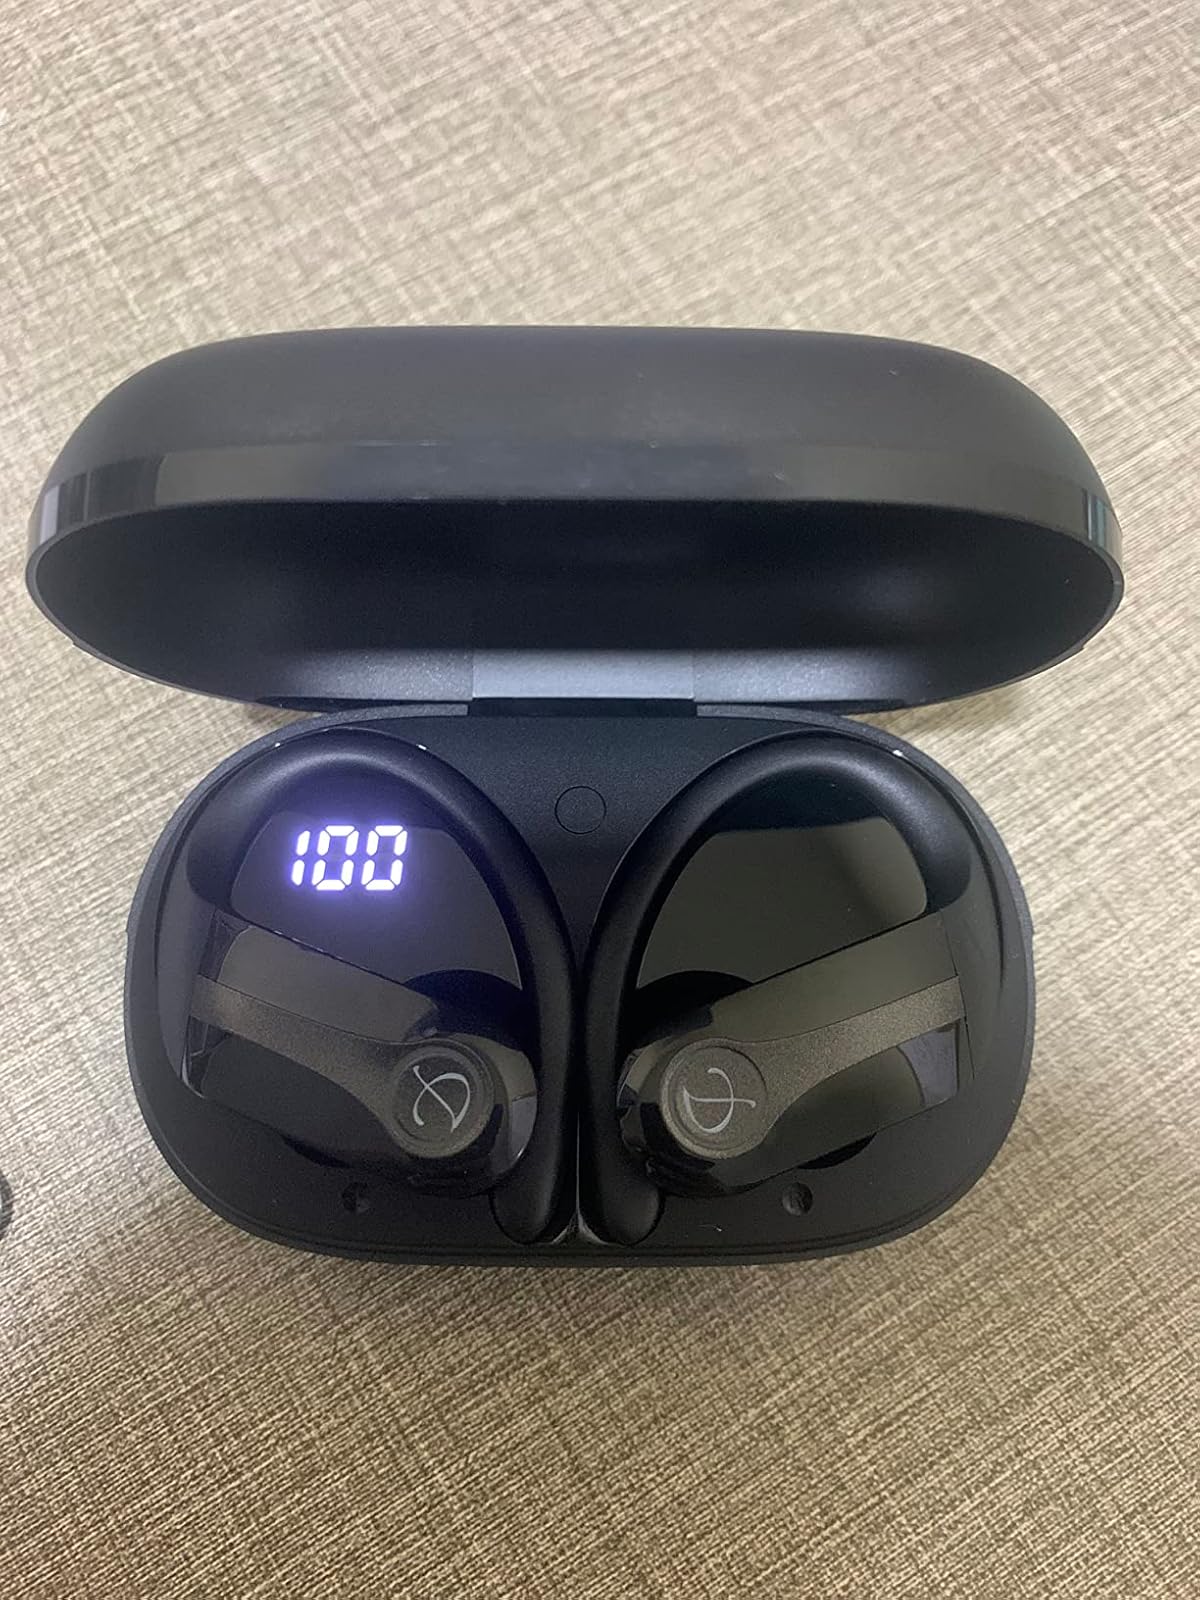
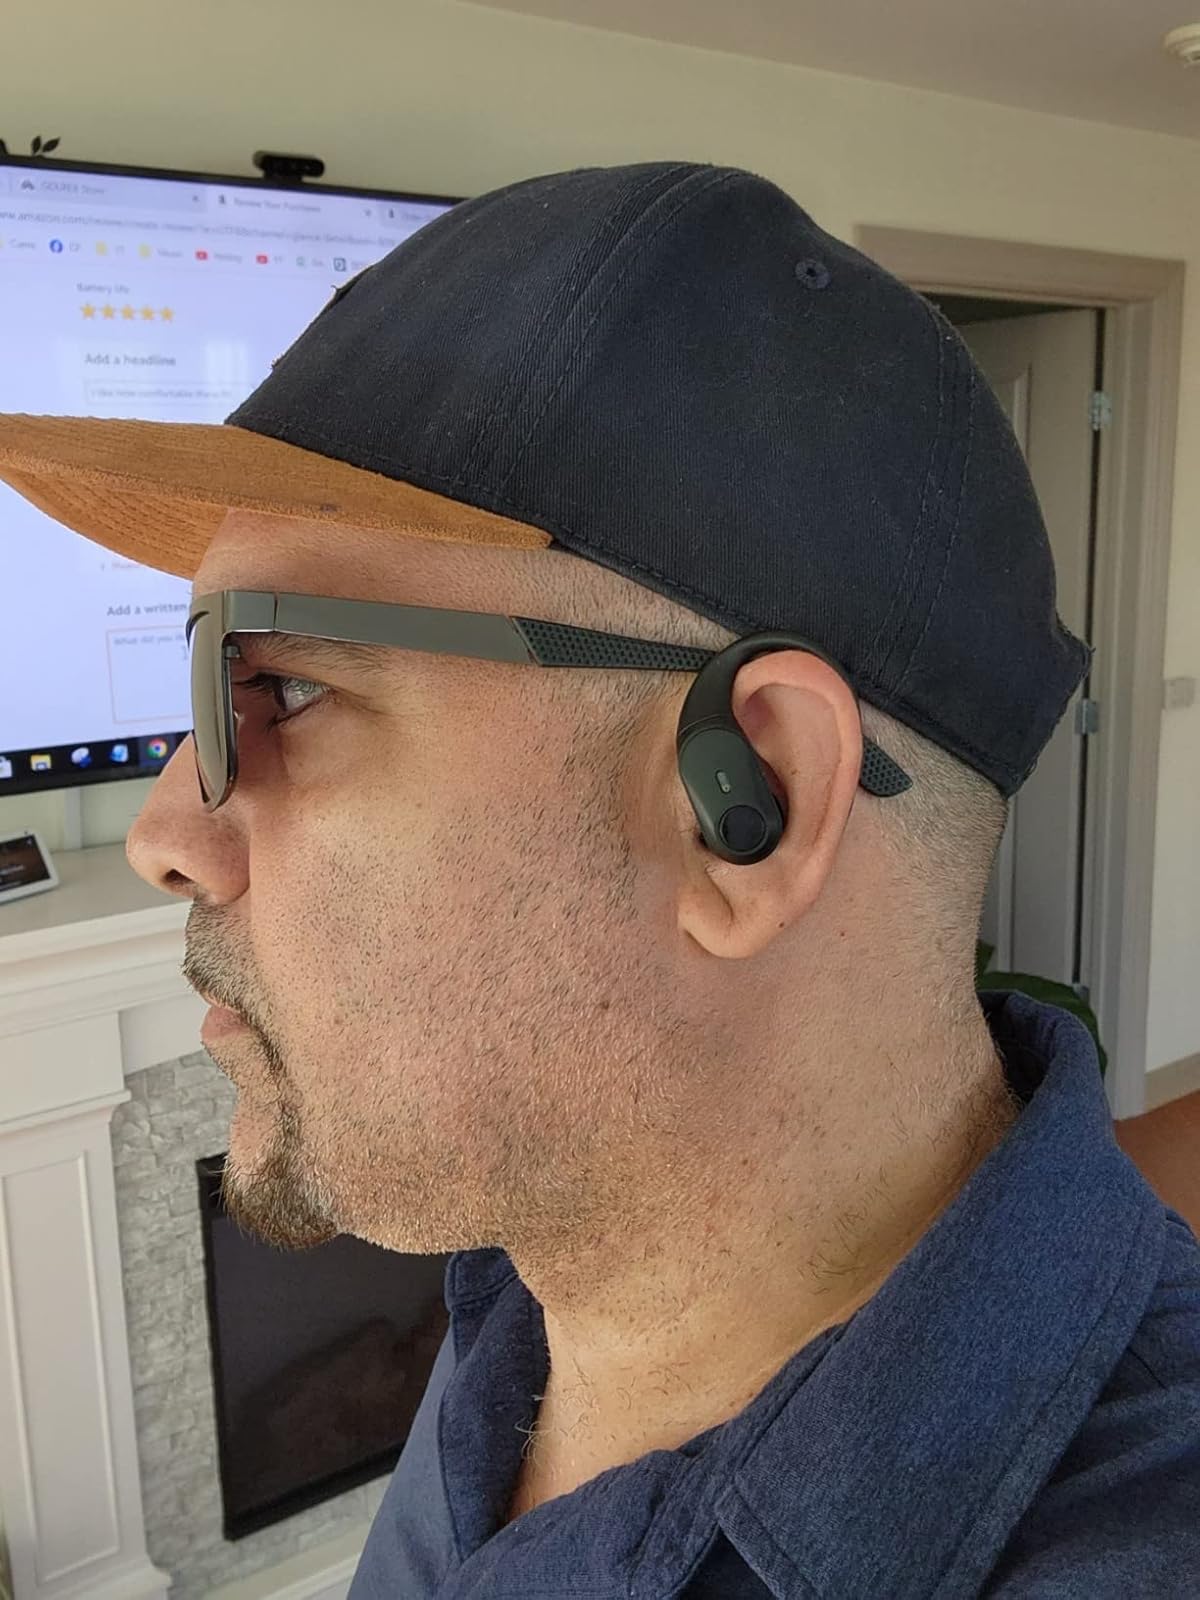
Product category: earbuds
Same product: no